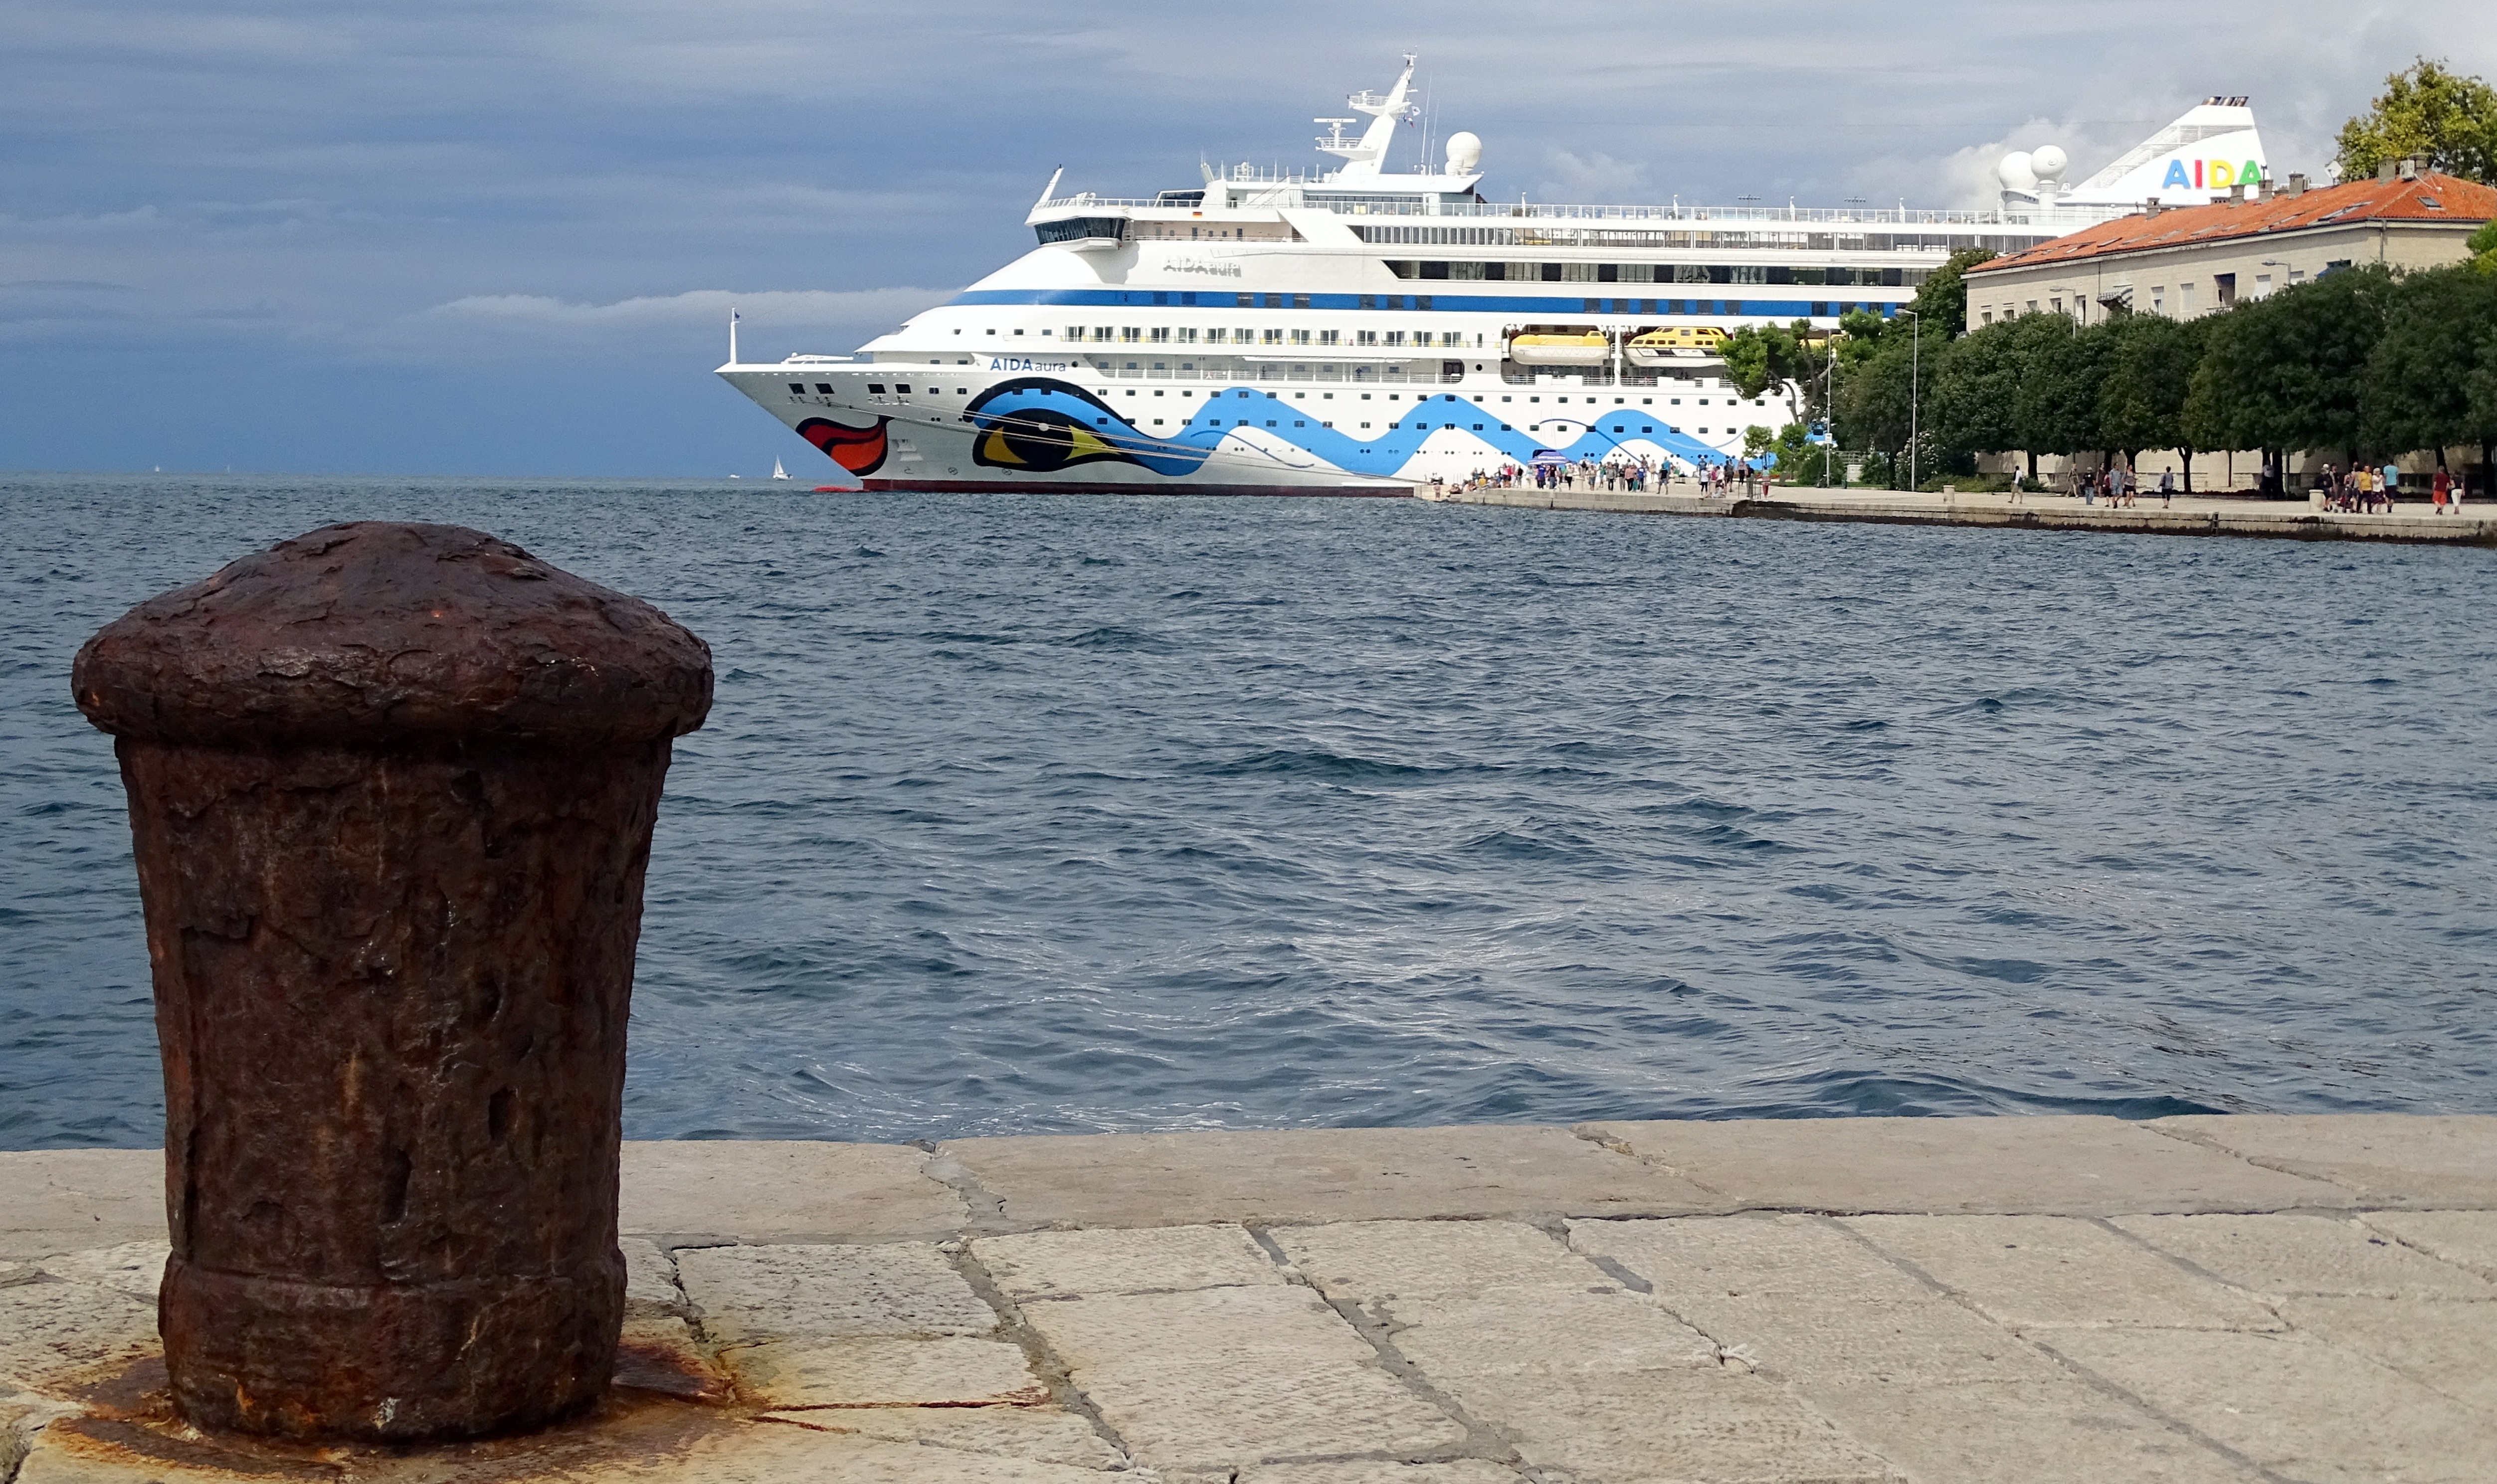
sea, coast, ship, vacation, vehicle, port, cruise, ferry, croatia, watercraft, cruise ship, dalmatia, cruiser, passenger ship, zadar, aida